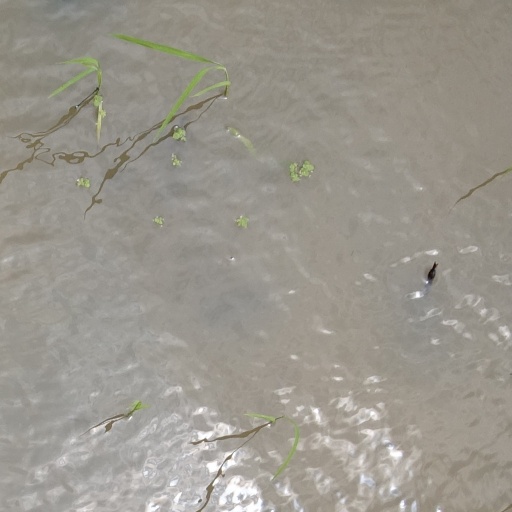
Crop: rice